Aminu Saleh College of Education

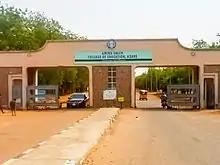
Aminu Saleh College of Education Azare Entry Gate

The Aminu Saleh College of Education is a state government higher education institution located in Azare, Bauchi State, Nigeria. It is affiliated to University of Maiduguri for its degree programmes. The current Provost is Abdullahi Mohammed Isyaku.